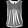
Label: Shirt